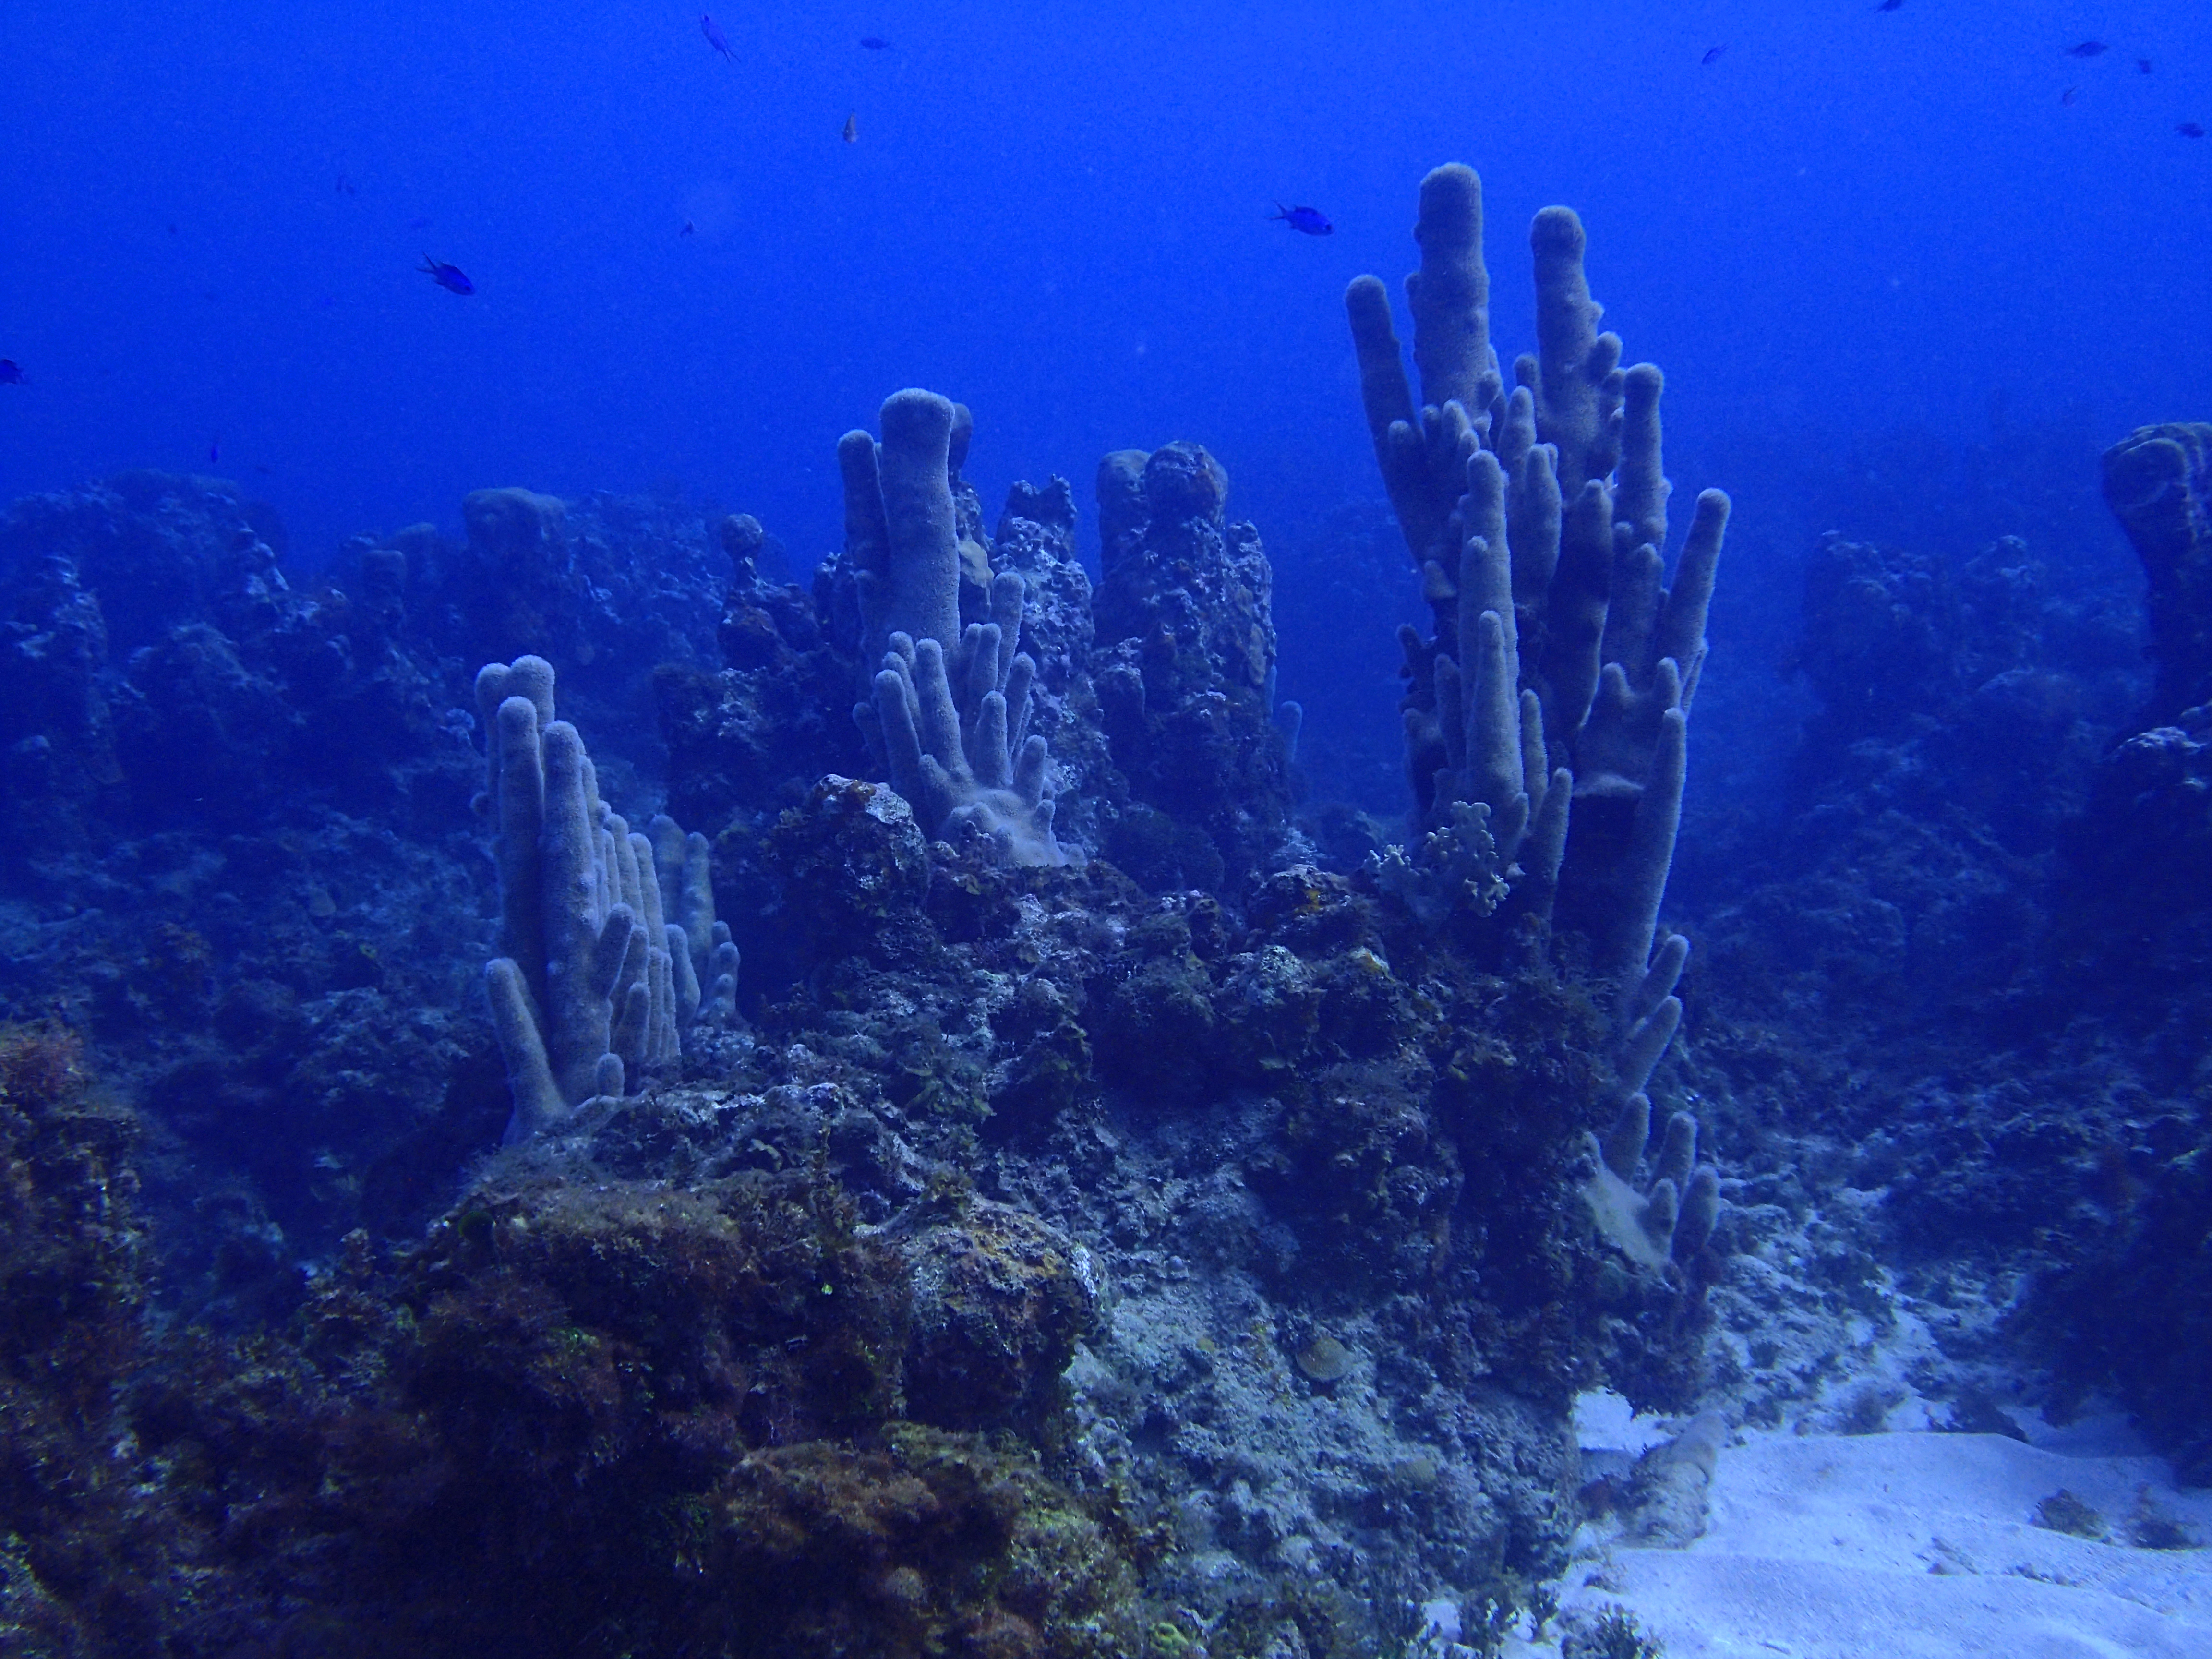
scuba, dive, sea, coral, water, underwater, marine biology, reef, coral reef, organism, ocean, plant, coastal and oceanic landforms, invertebrate, marine invertebrates